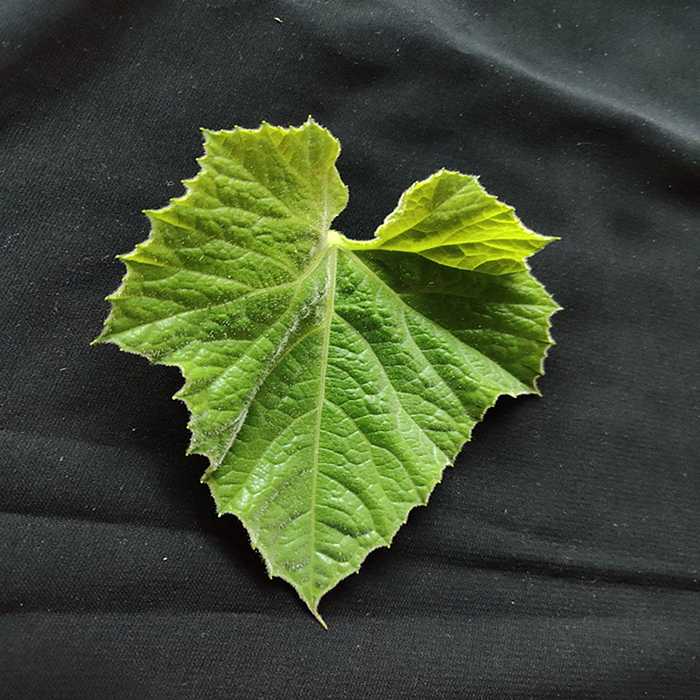
Plant: Bottle gourd
Label: Fresh leaf